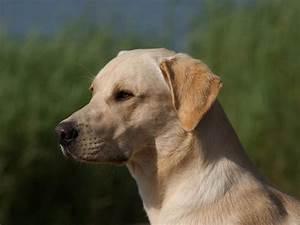
dog